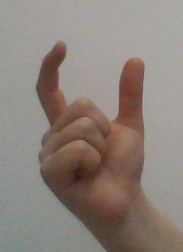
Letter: nun